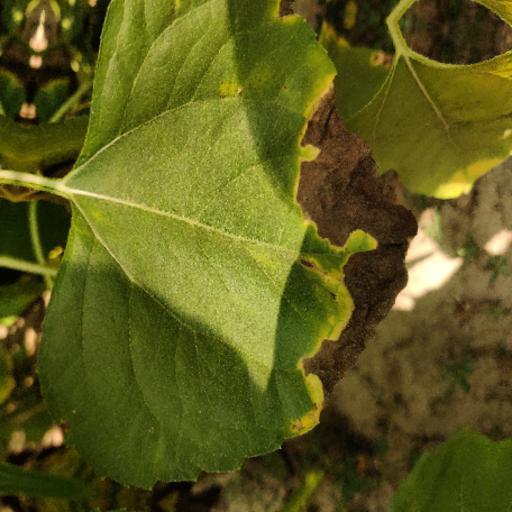
Label: Leaf_scars